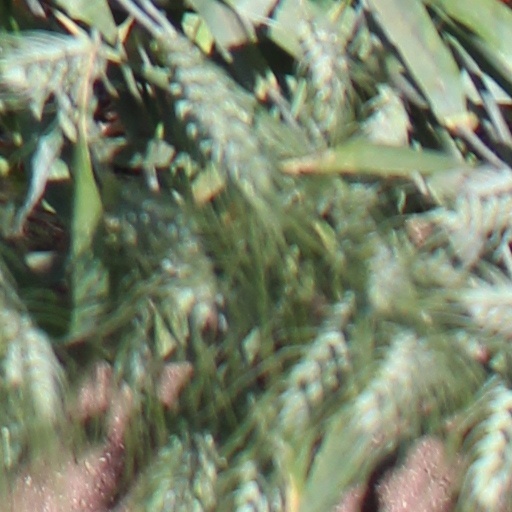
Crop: wheat